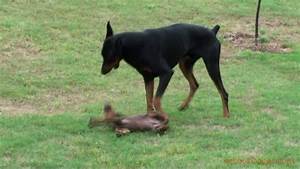
Label: dog